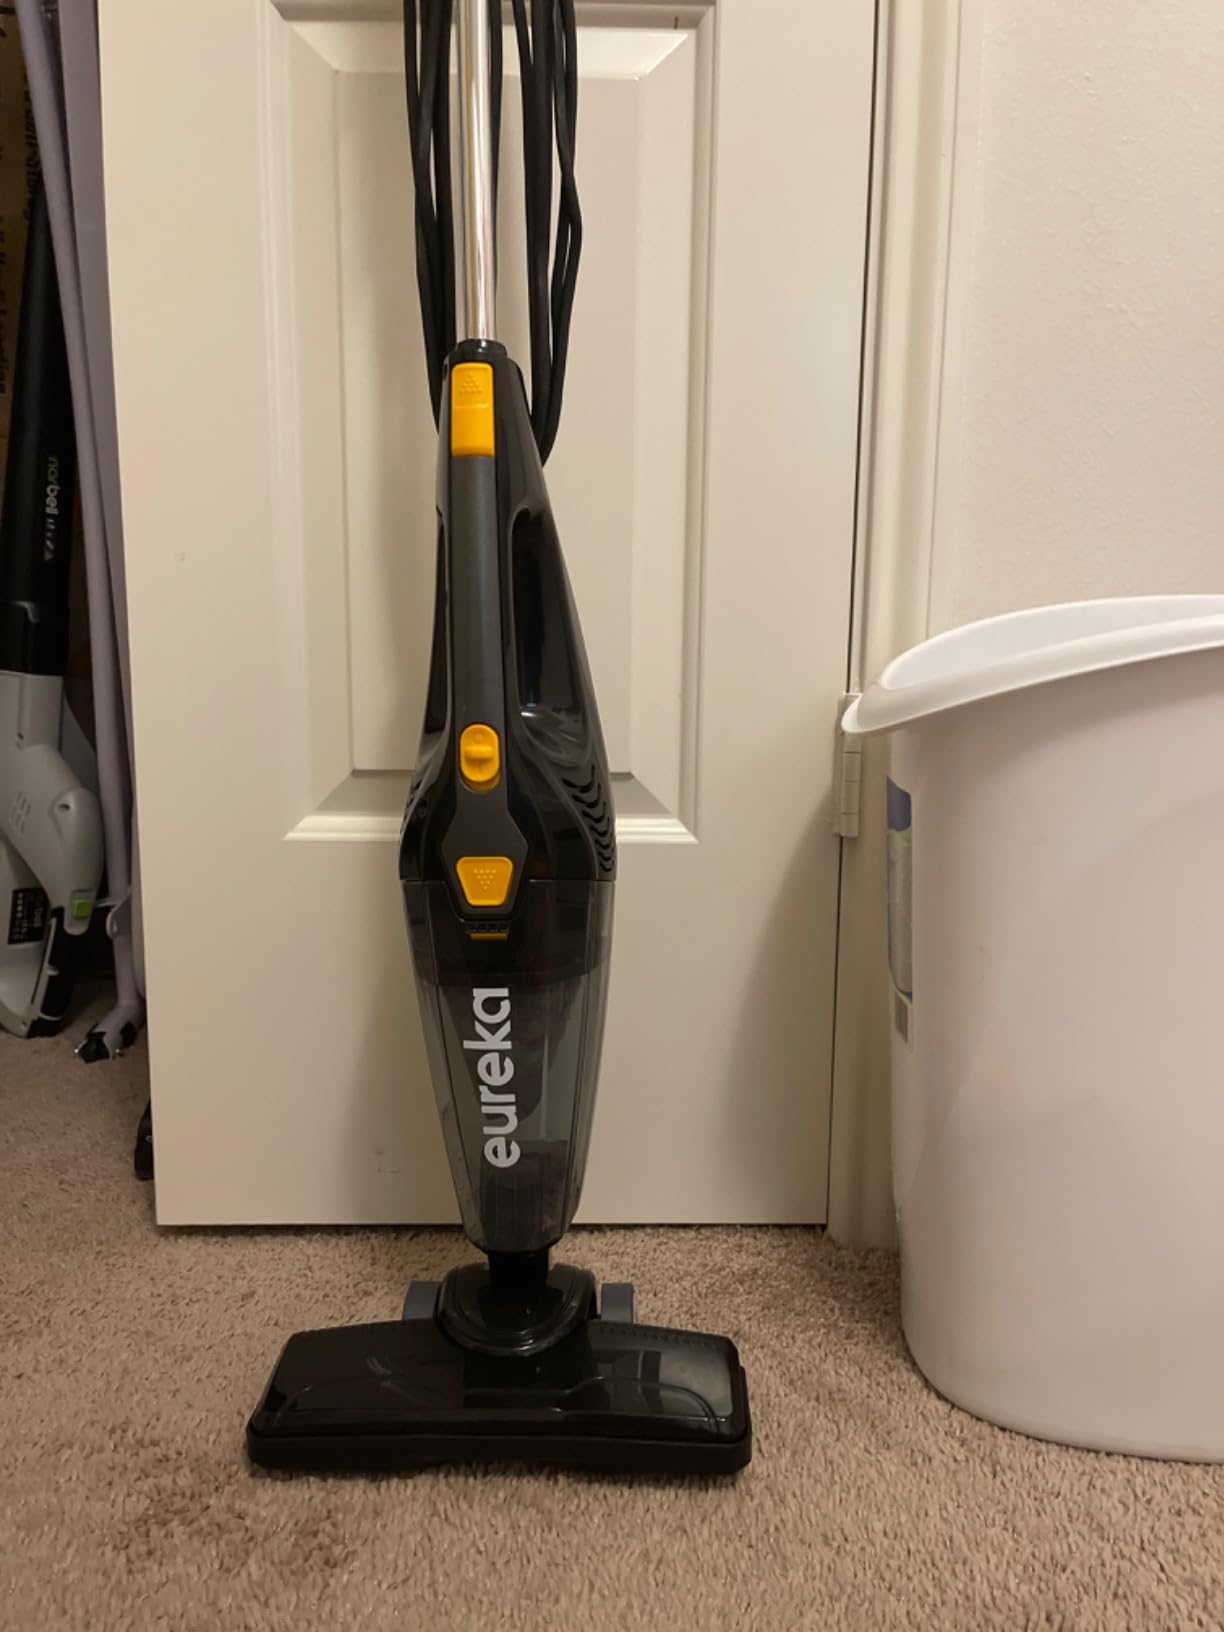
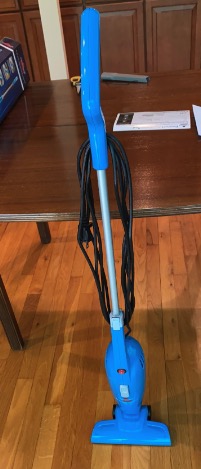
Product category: items_vacuum
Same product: no